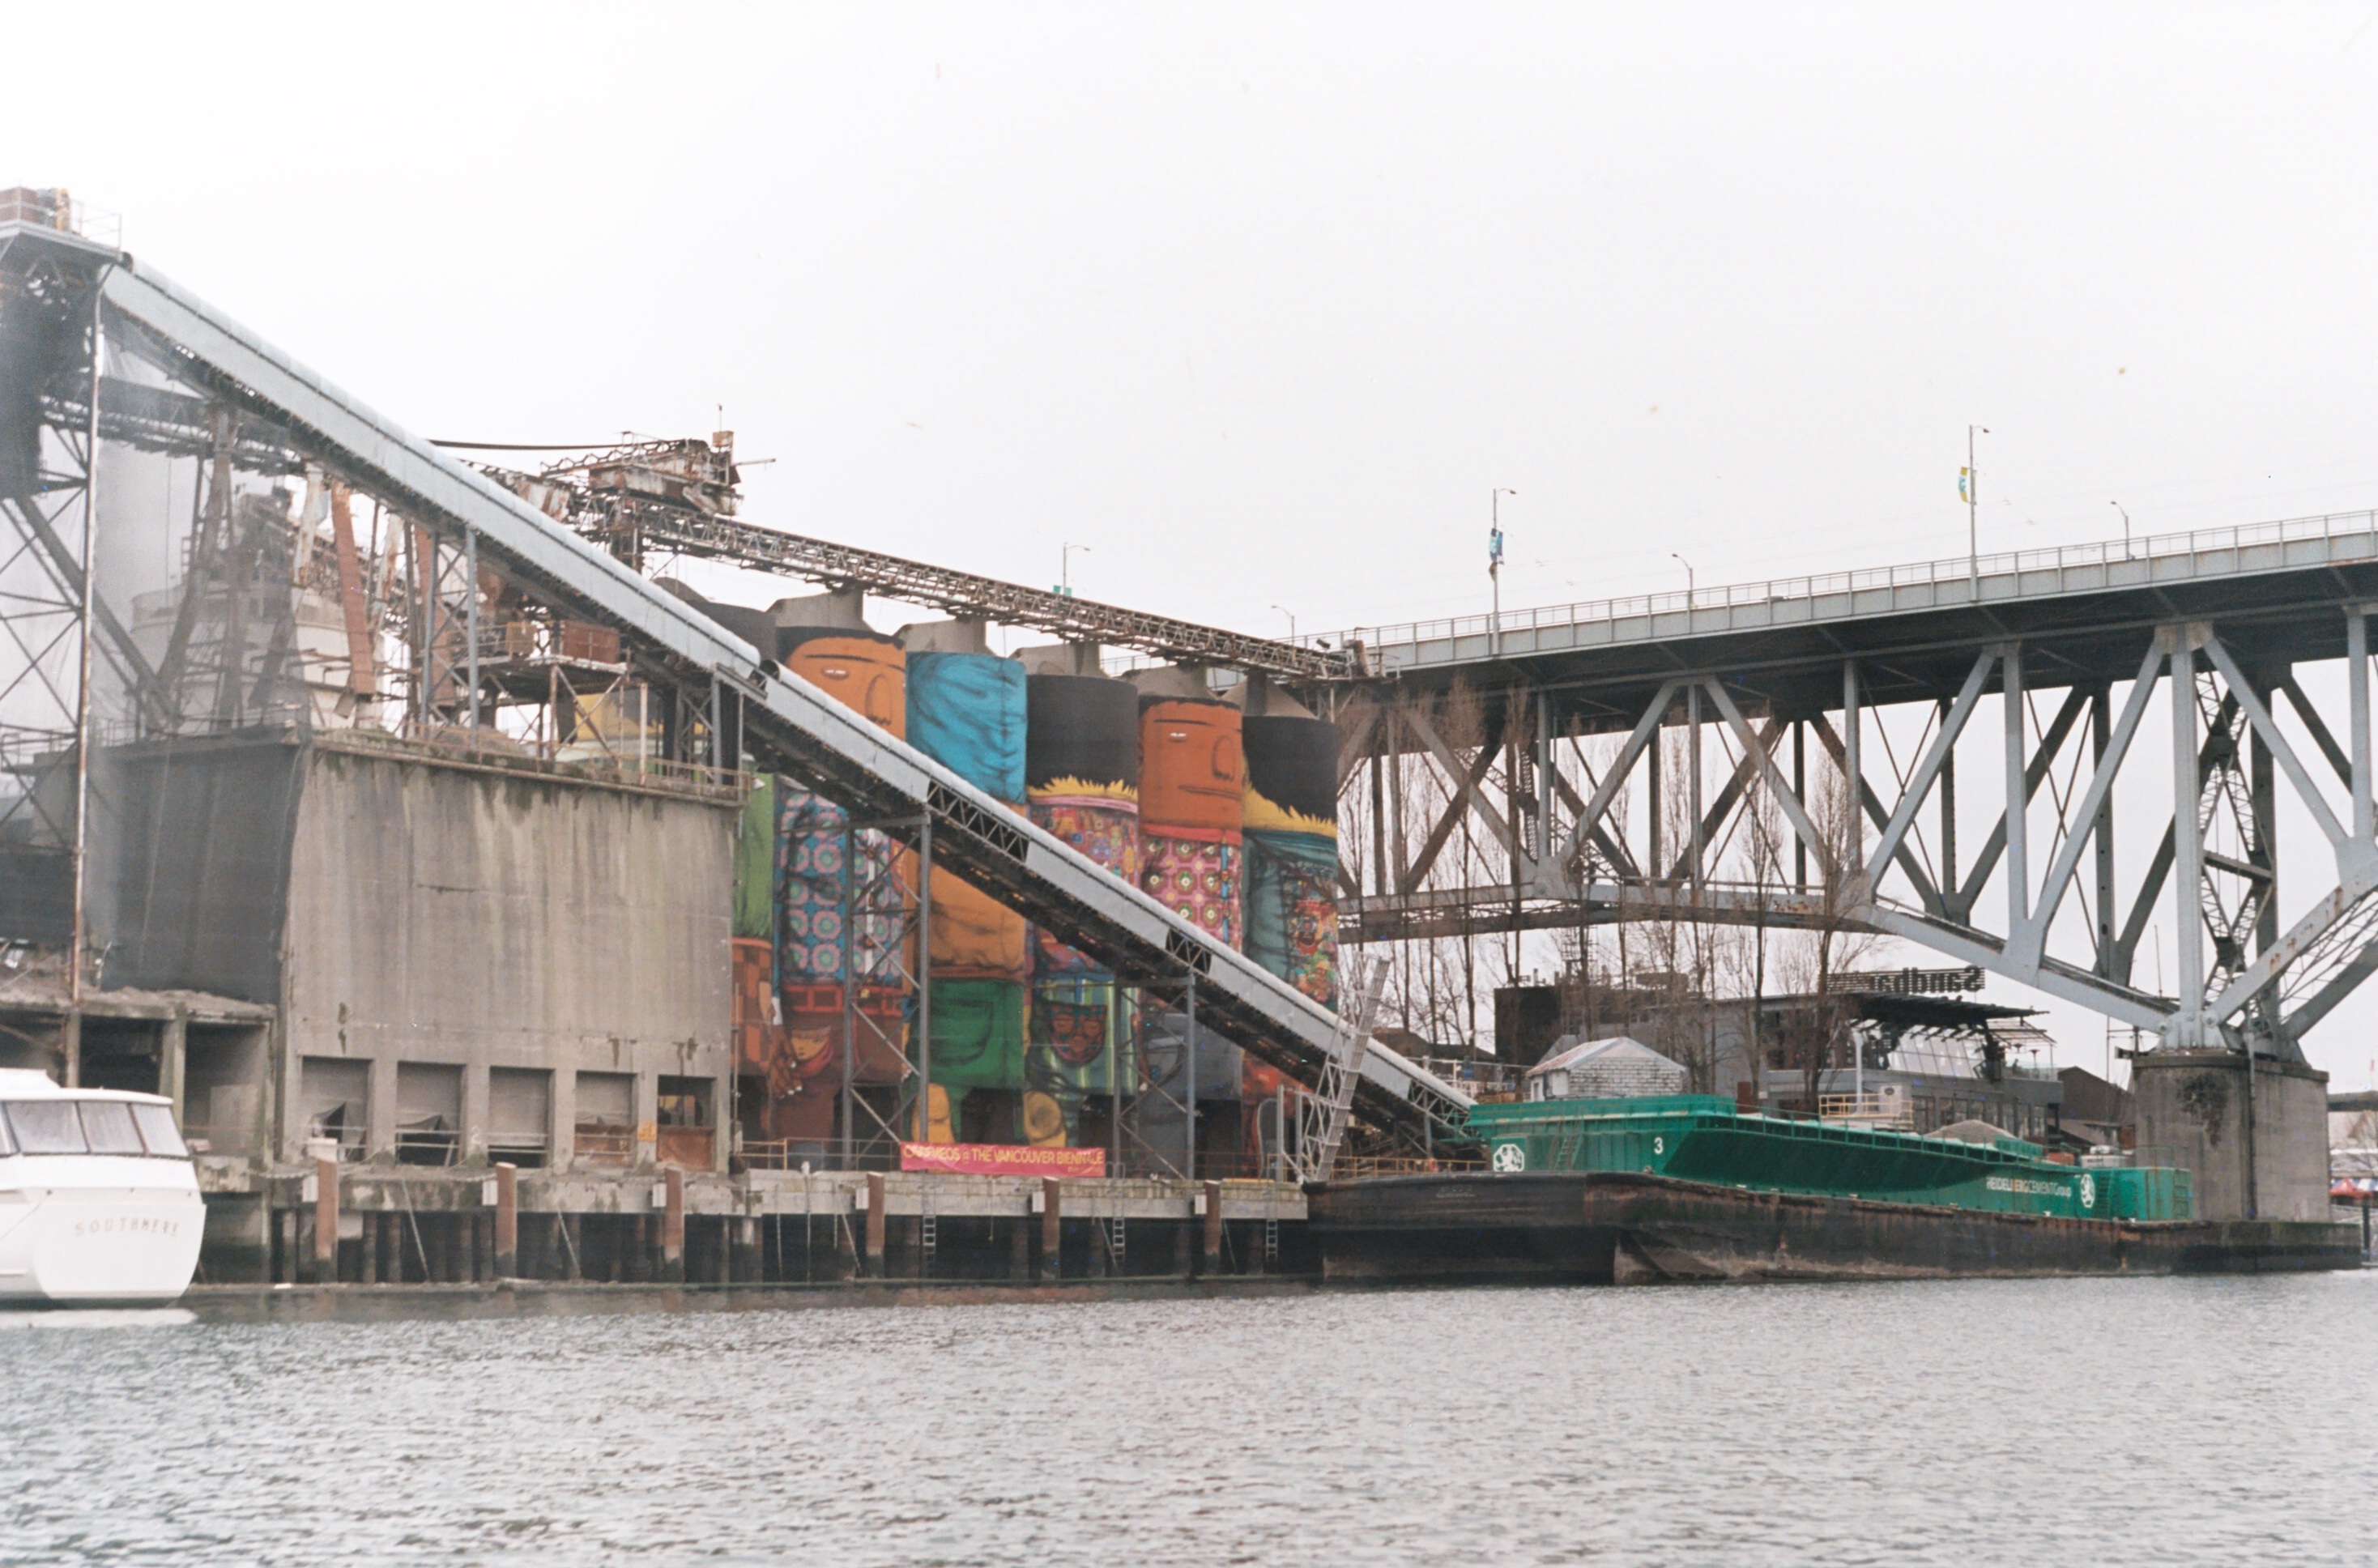
bridge, film, transport, vehicle, color, vancouver, port, concrete, waterway, art, canada, infrastructure, zenit, kodak, painted, russian, bc, analogue, kodakektar100, zenitb, russiancamera, giants, osgemeos, freight transport, girder bridge